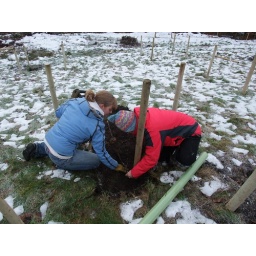
Becky &amp;amp; Selina firming the soil around one of the apple trees